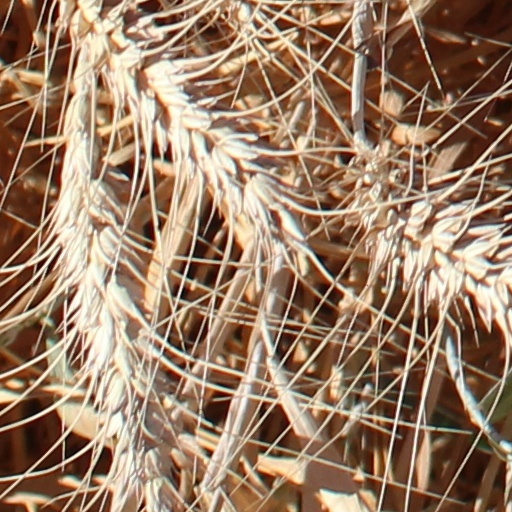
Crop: wheat